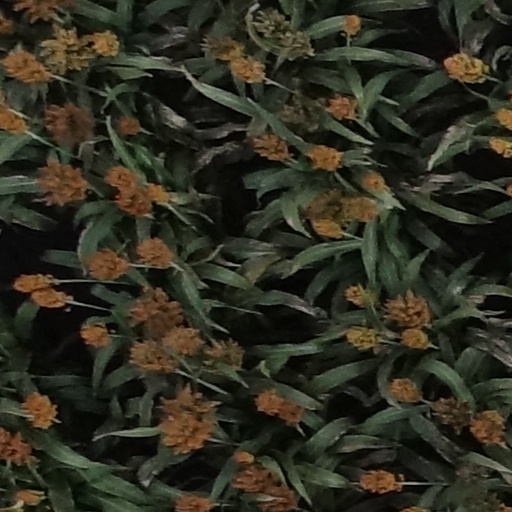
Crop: sorghum